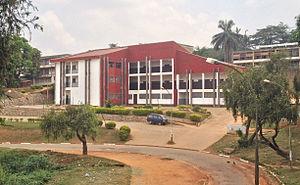
Le bâtiment NBP (Nouveau bloc pédagogique) de l'Université de Yaoundé I au campus principal dans le quartier Ngoa-Ekelle.
Établissement public à caractère scientifique et culturel doté de la personnalité morale et de l’autonomie financière, l'université de Yaoundé I est située dans la ville de Yaoundé, la capitale politique du Cameroun.
Le système éducatif au Cameroun est régi par la loi numéro 98/004 du 14 avril 1998, il comporte trois types d'enseignements : Enseignement de base, enseignement secondaire et enseignement supérieur. La particularité du système éducatif au Cameroun est le bilinguisme, en effet, on peut étudier en français et en anglais et obtenir des diplômes équivalents. L'éducation au Cameroun est encadré par deux principaux types d'enseignement :